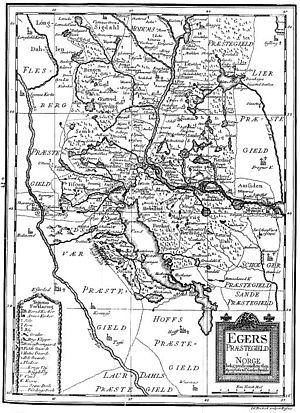
Eiker
Kort over Eiker og omegn fra Hans Strøms Physisk-Oeconomisk Beskrivelse over Eger-Præstegield, udgivet 1784.
Eiker, også Eikerbygda eller Eikerbygdene, er et landskap i Buskerud fylke i Norge og et fællesnavn på kommunerne Nedre og Øvre Eiker. En person fra Eiker kaldes eikværing. Denne betegnelse bruges også om dialekten her, som er typisk østlandsk med nogle specielle indslag.